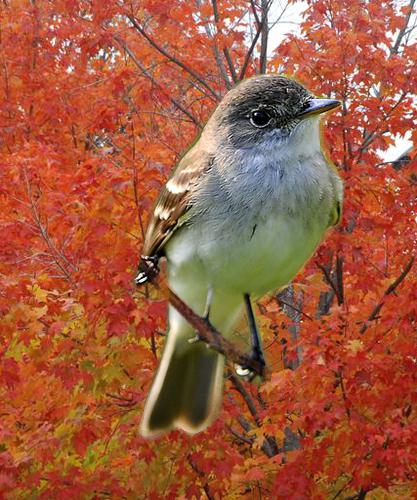
Bird species: Least_Flycatcher
Bird type: landbird
Background: land